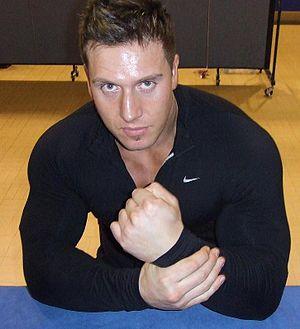
Robert Terry plus connu sous le nom de Rob Terry est un catcheur gallois. Il est principalement connu pour son travail à la Total Nonstop Action Wrestling où il a détenu le championnat global.